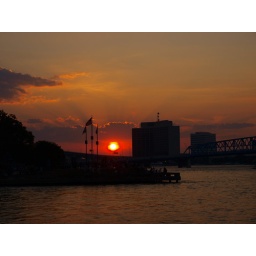
Waitin' for the big orange thing in the sky to set so we can see the fireworks.